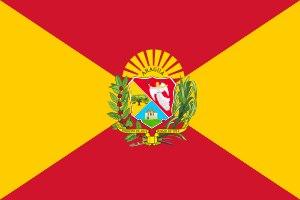
Voici listés ci-dessous les drapeaux des États du Venezuela